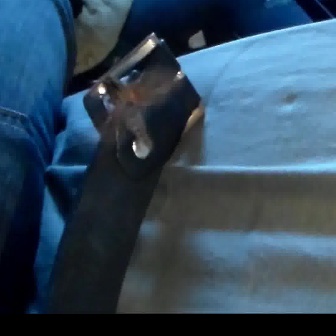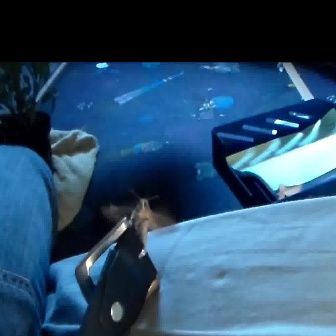
  Please identify the target specified by the bounding box [79,55,183,159] in the first image and locate it in the second image. Return the coordinates in [x_min,y_min,x_max,y_max] format.
Answer: [99,185,179,265]